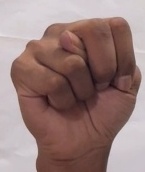
ASL sign: N